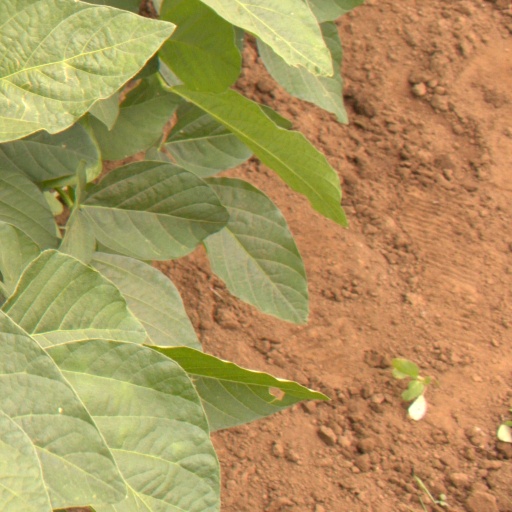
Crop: soybean